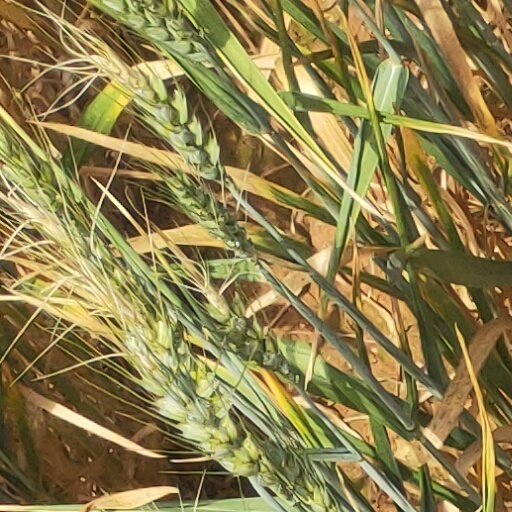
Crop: wheat